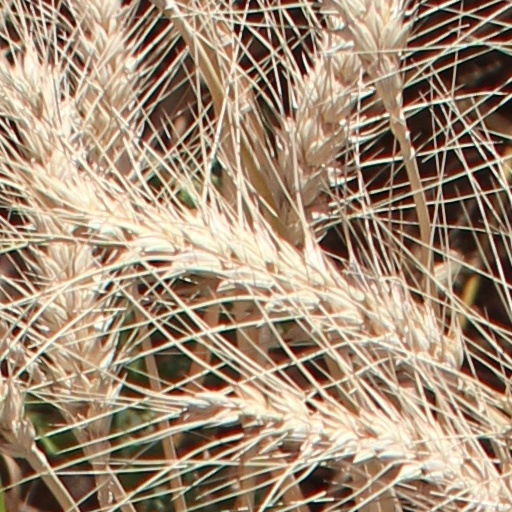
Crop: wheat